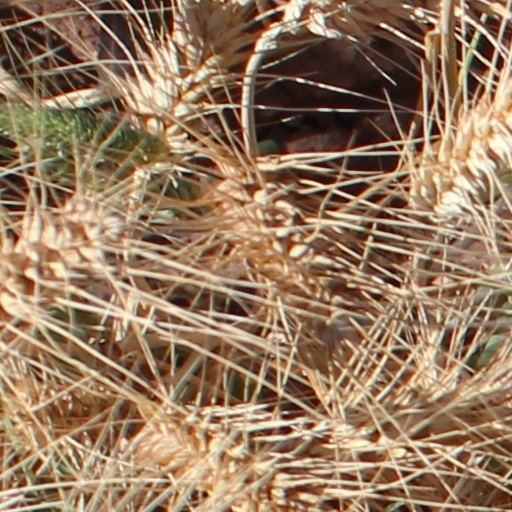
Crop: wheat